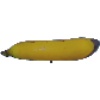
Label: Banana 1